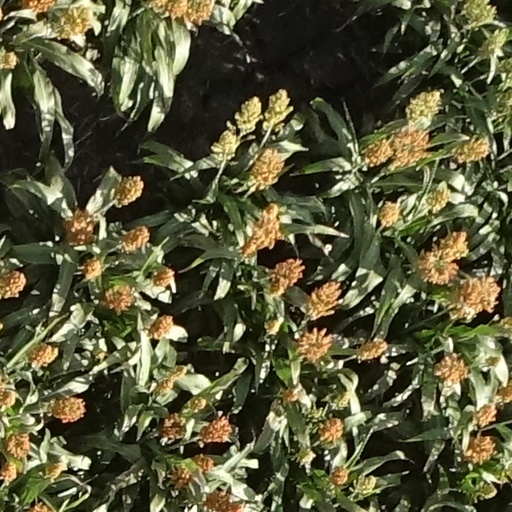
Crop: sorghum